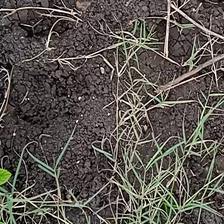
Weed species: Harali_(Cynodon_dactylon)